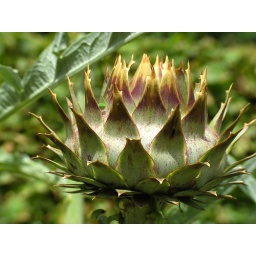
Artischocke / Cynara Cardunculus. This is a vegetable whit a wonderful blue flower in the autumn.